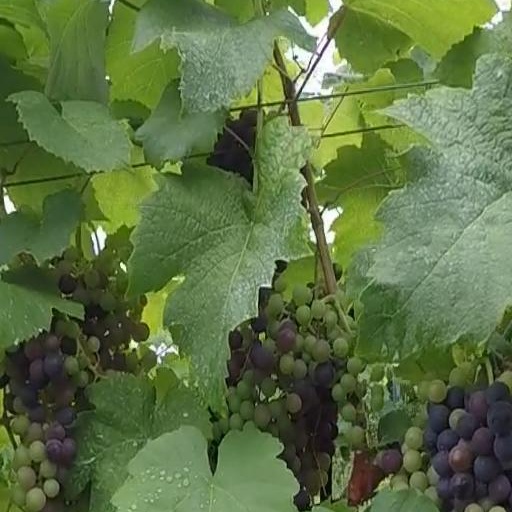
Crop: grape